Chennai

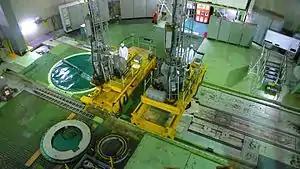
Madras Atomic Power Station at Kalpakkam

Chennai cuisine is predominantly South Indian with rice as its base. Most local restaurants still retain their rural flavour, with many restaurants serving food over a banana leaf. Eating on a banana leaf is an old custom and imparts a unique flavour to the food and is considered healthy. Idly and dosa are popular breakfast dishes. Chennai has an active street food culture and various cuisine options for dining including North Indian, Chinese and continental. The influx of industries in the early 21st century also bought distinct cuisines from other countries such as Japanese and Korean to the city. Chennai was the only South Asian city to be ranked among National Geographic's "Top 10 food cities" in 2015. Chennai was named as the most vegan friendly city in India in 2018.